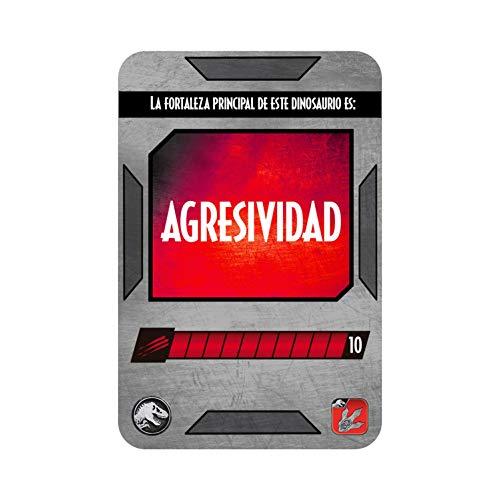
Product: Jurassic World Attack Pack Velociraptor Charlie
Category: Toys & Games | Toy Figures & Playsets | Playsets & Vehicles | Playsets
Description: Choose from Velociraptor blue, green Velociraptor, dilophosaurus, Gallimimus, and dimorphodon.
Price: $5.32
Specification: ProductDimensions:2x7.1x3inches|ItemWeight:3.2ounces|ShippingWeight:3.2ounces(Viewshippingratesandpolicies)|ASIN:B07HK7RN6C|Itemmodelnumber:GFM06|Manufacturerrecommendedage:36months-6years